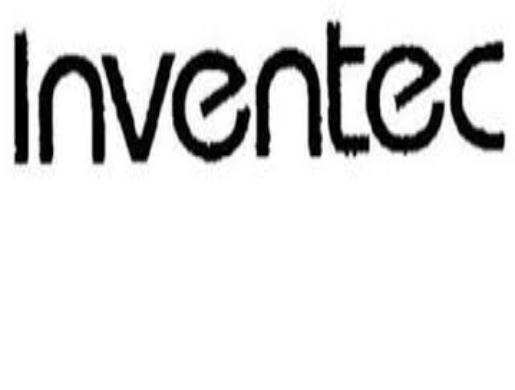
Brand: Inventec
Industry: Electronic